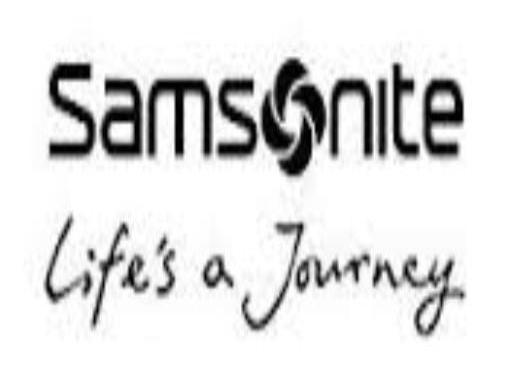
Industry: Clothes